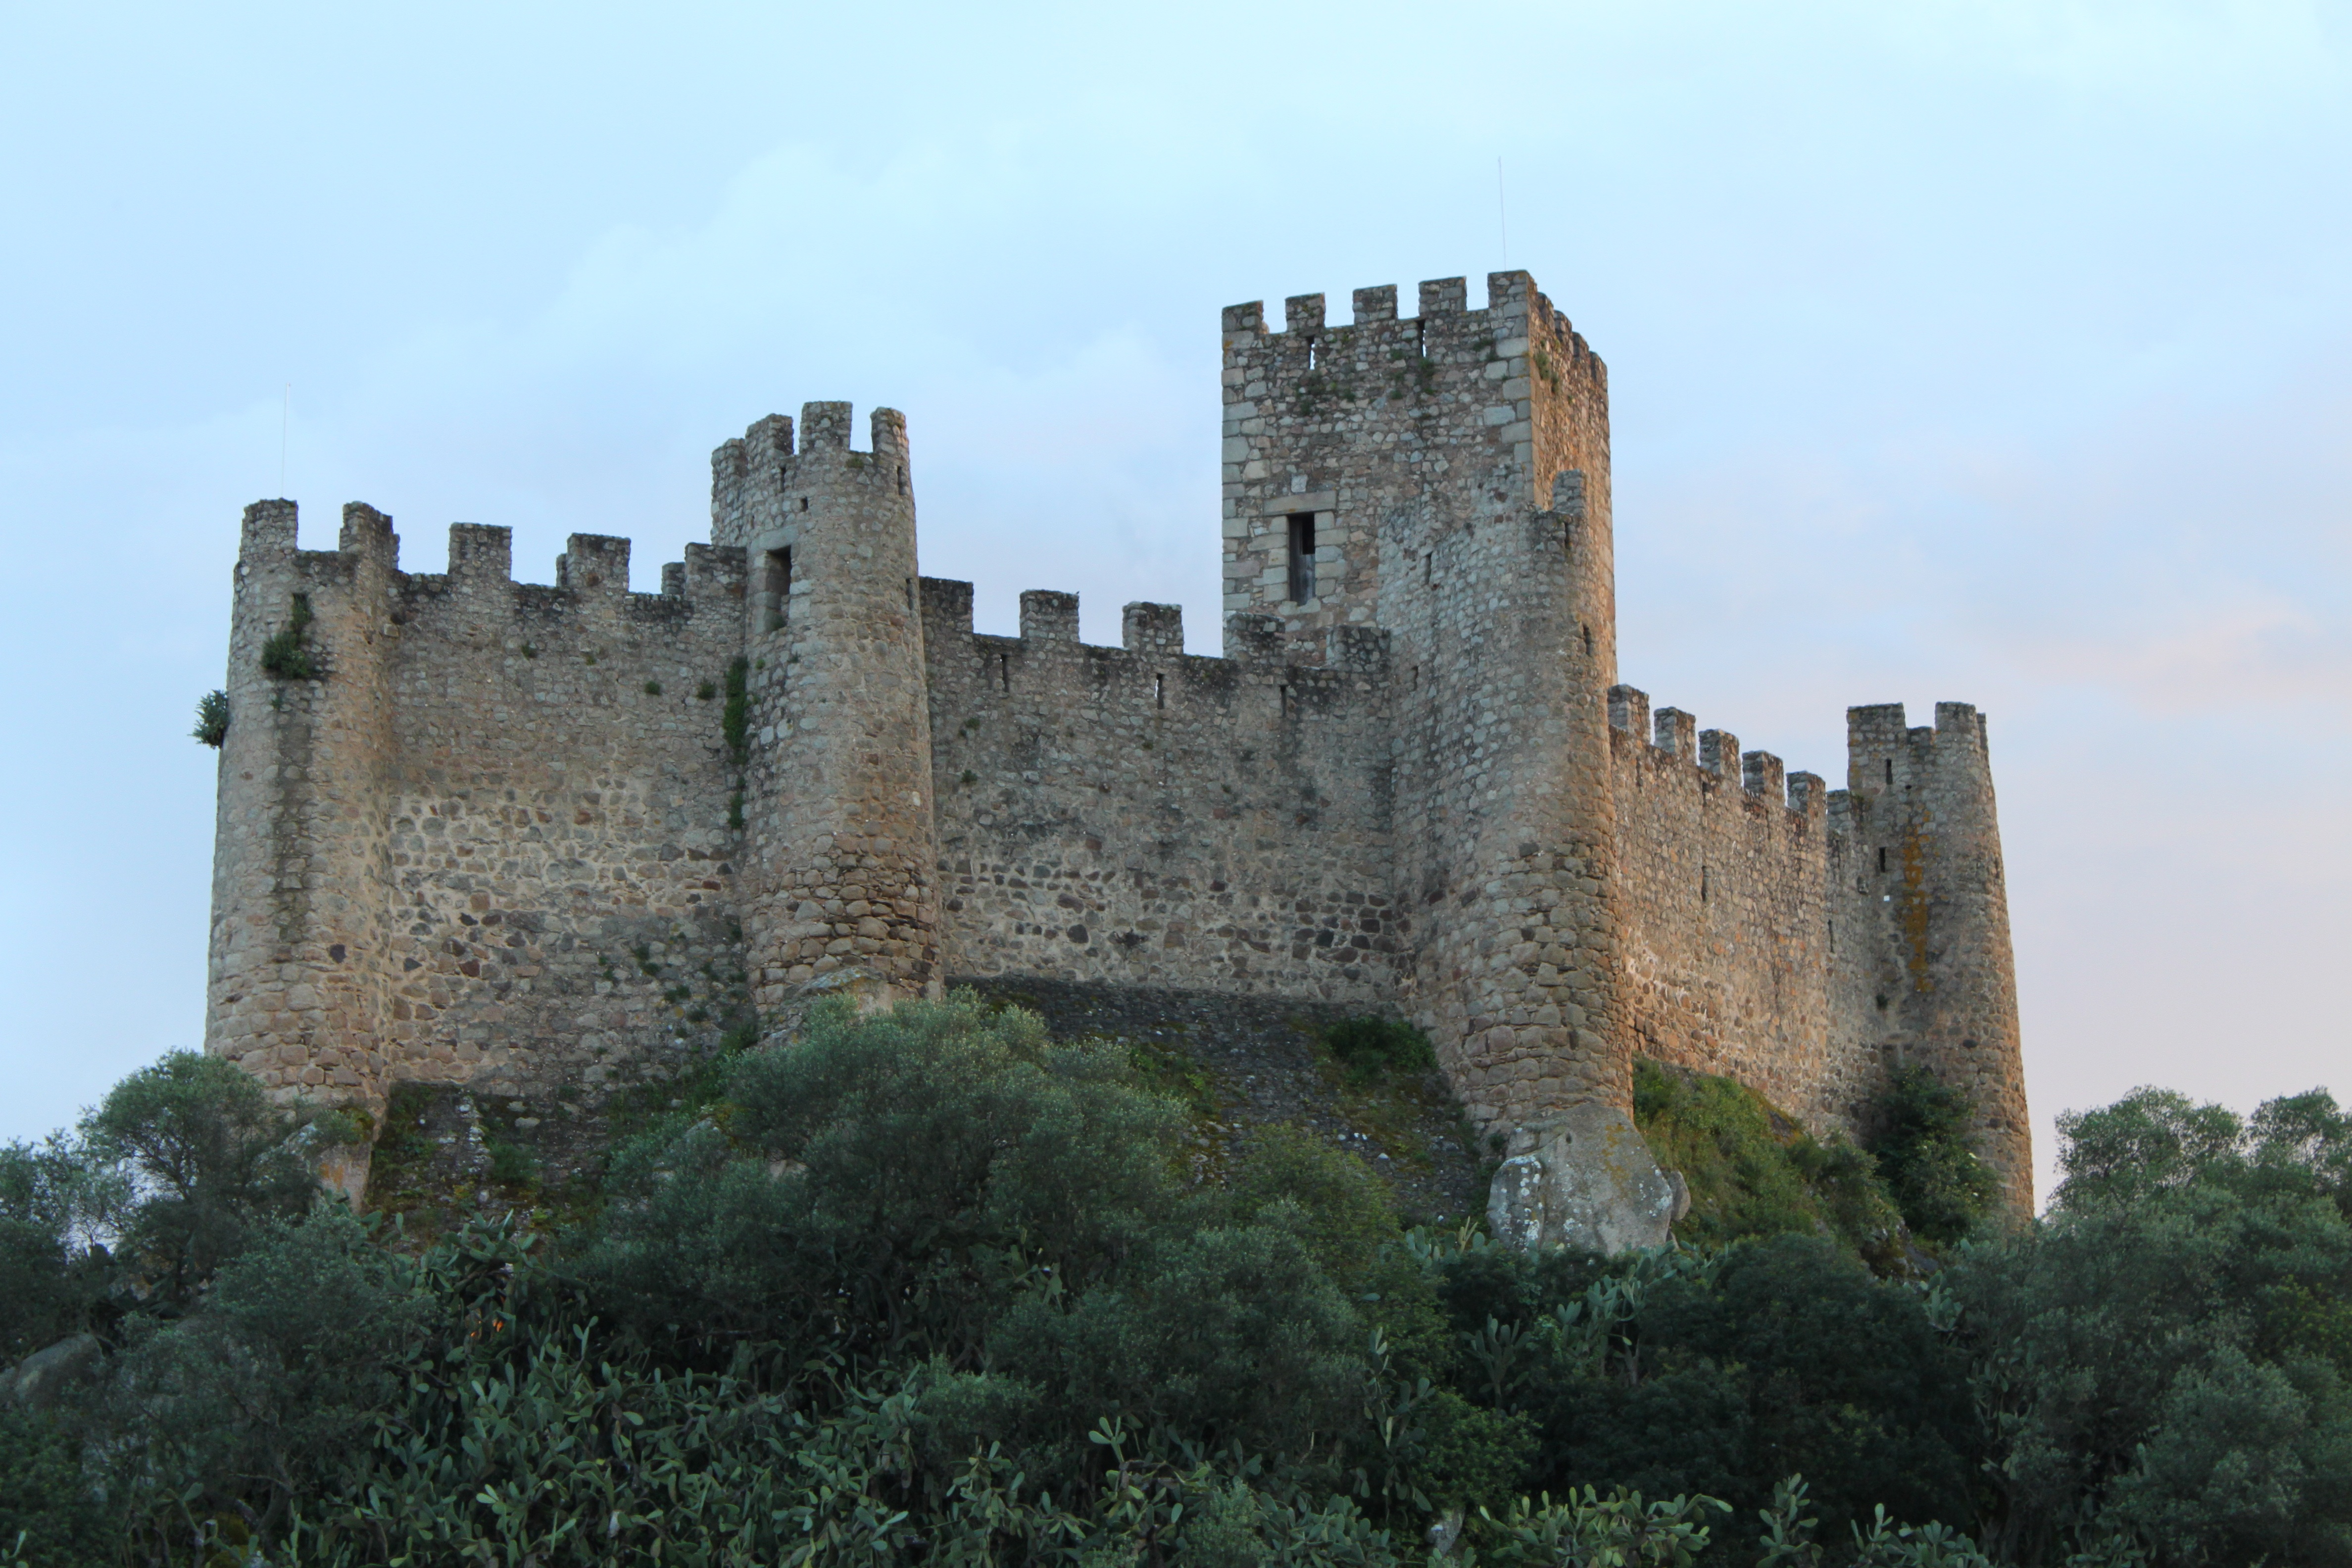
nature, building, chateau, castle, fortification, medieval, ruins, moat, historic site